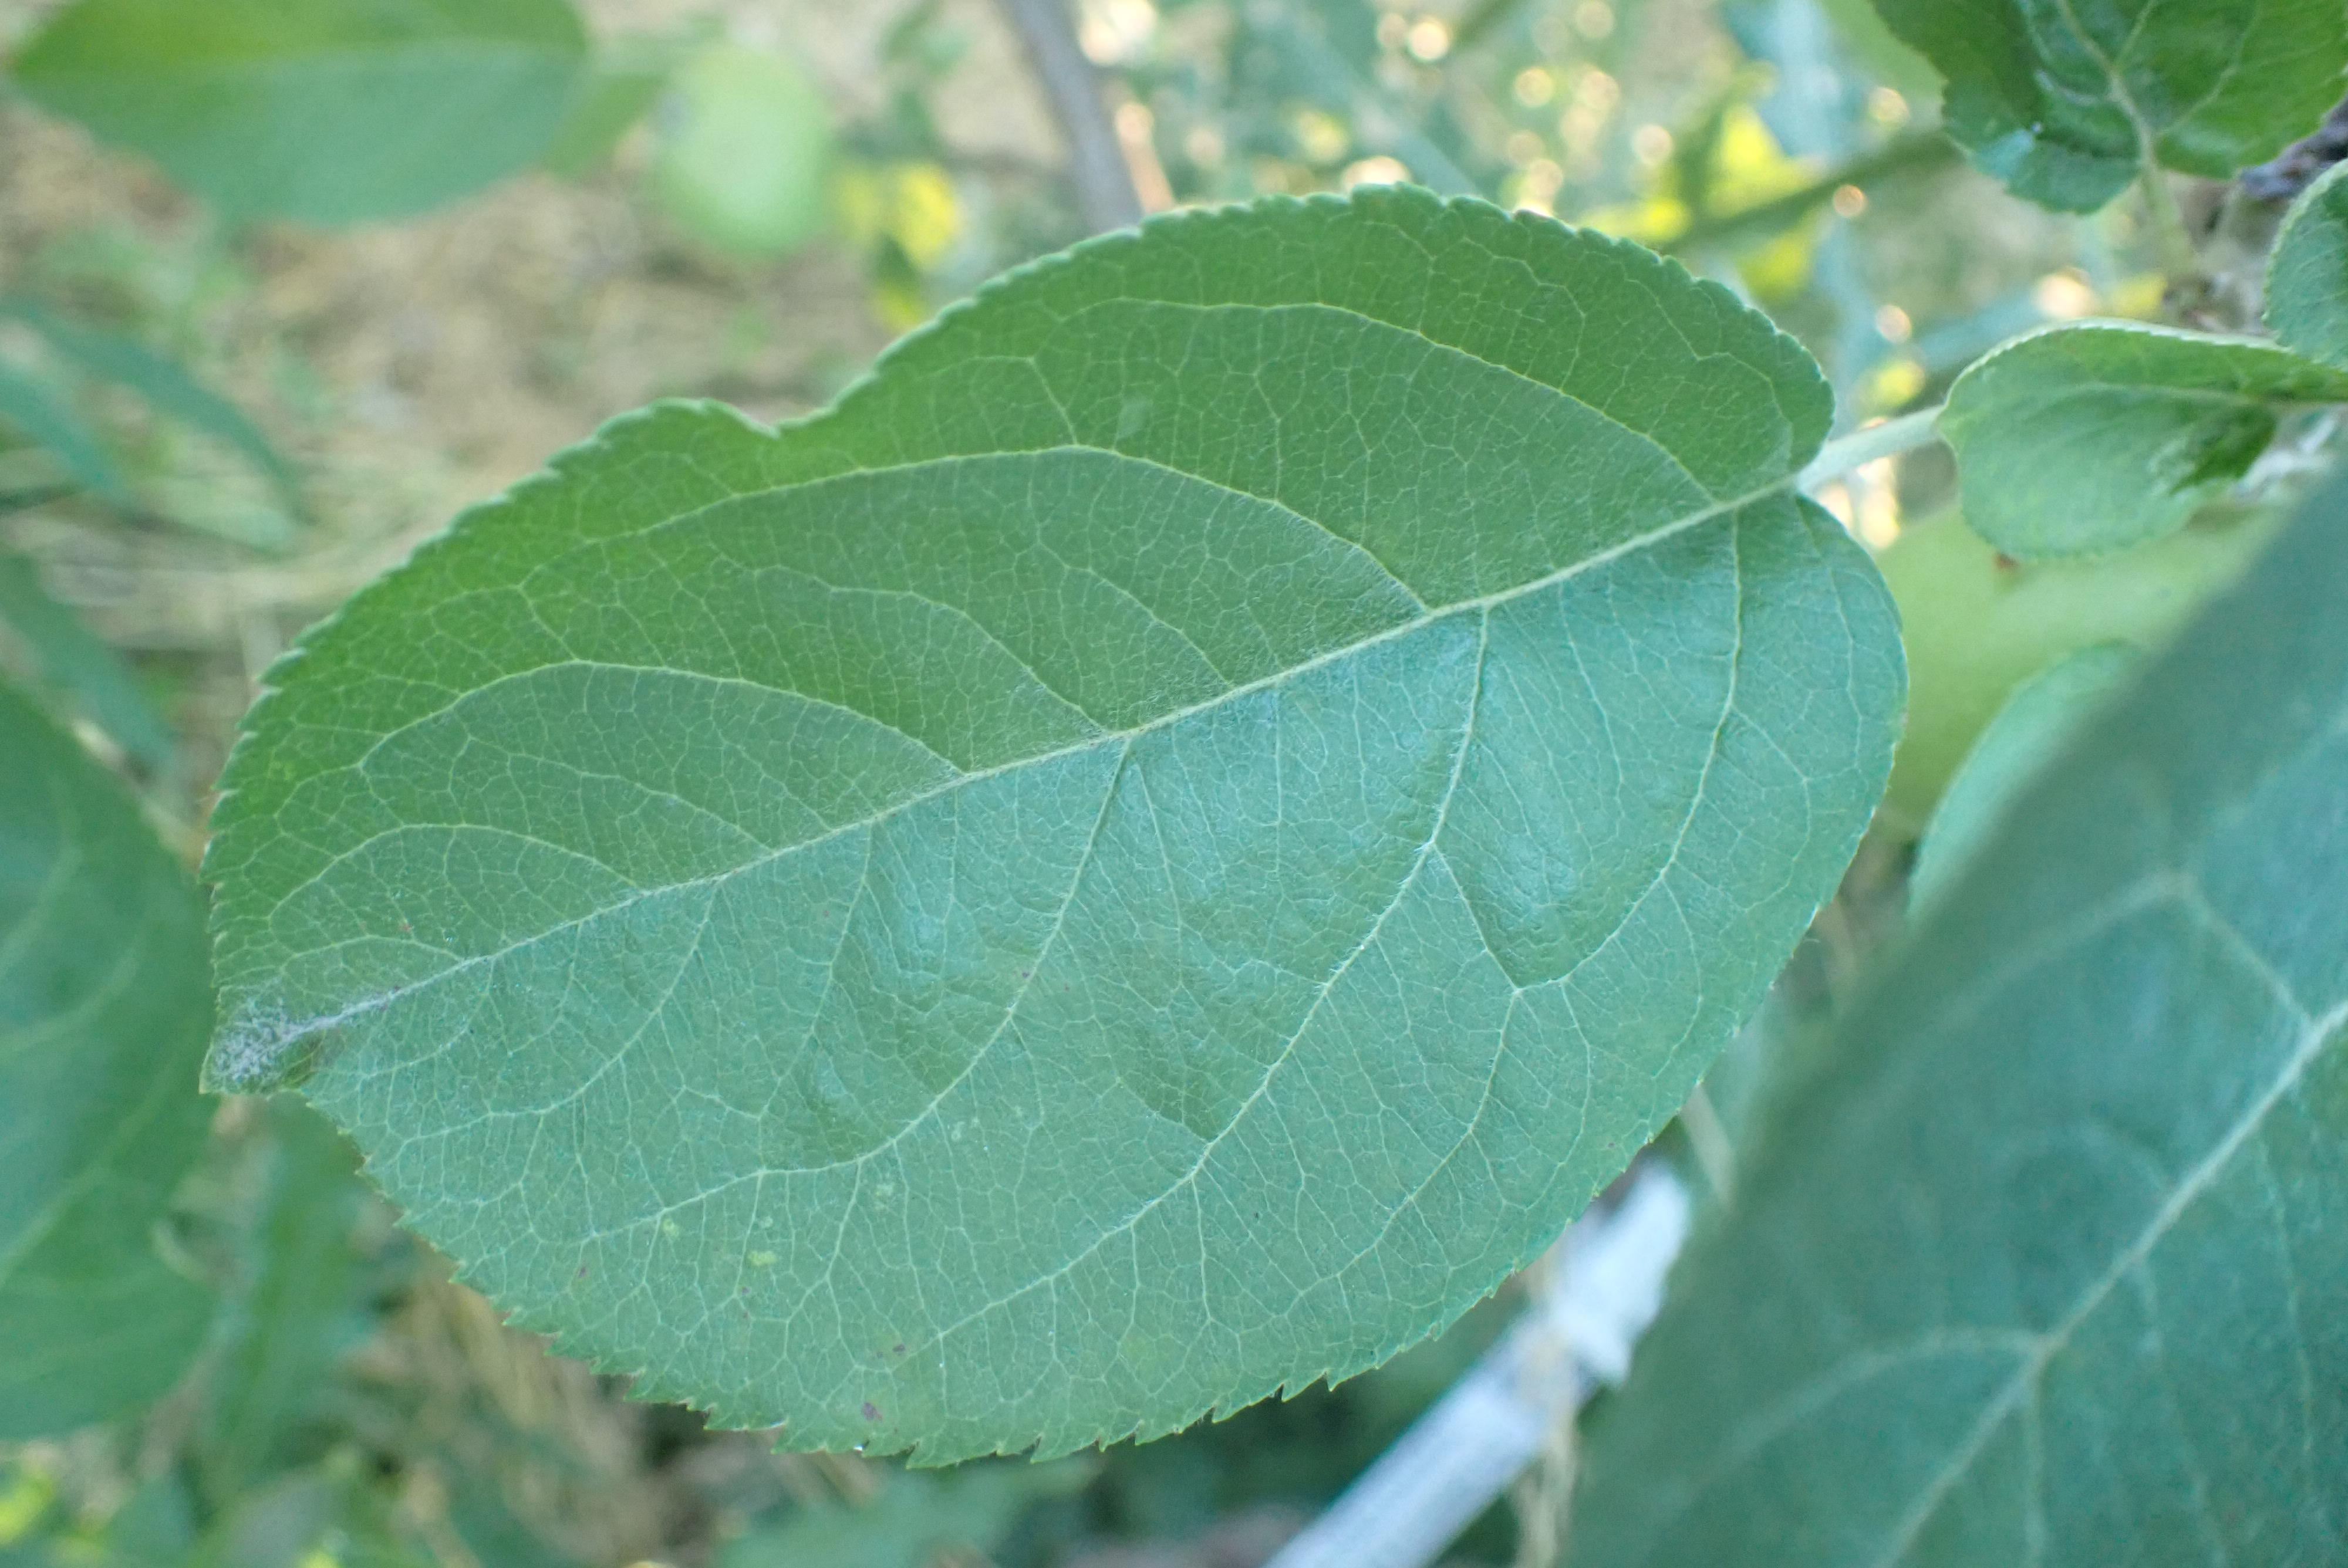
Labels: healthy